Józef Weyssenhoff

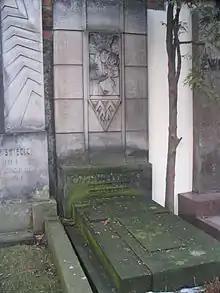
Weyssenhoff's tombstone at the Powązki Cemetery

Weyssenhoff married Aleksandra Emilia Bloch, the daughter of Jan Gotlib Bloch, a Polish banker and railway tycoon, devoted to modern industrial warfare. Weyssenhoff and Alexandra lived separately from 1895 onwards. Alexandra passed away in 1939.